Drowned World Tour 2001 (video)

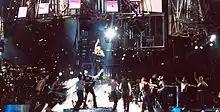
Refer to caption

The concert was recorded on August 26, 2001, and broadcast live on HBO from The Palace of Auburn Hills in Auburn Hills, Michigan, watched by a crowd of 17,000. Known as "Madonna Live! – Drowned World Tour 2001", the broadcast was announced by Nancy Geller, senior vice president of HBO Original Programming. She commented, "It's a thrill for us to have Madonna back, because we know it is going to be a spectacular show, with that combination of her amazing talent and extravagant style which only Madonna can bring." The broadcast was produced by Marty Callner and directed by Hamish Hamilton. The broadcast was Madonna's first since 1993, when "" from Sydney, Australia became HBO's most-watched original program of the year.